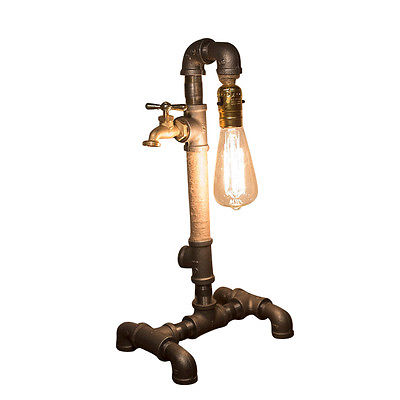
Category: lamp